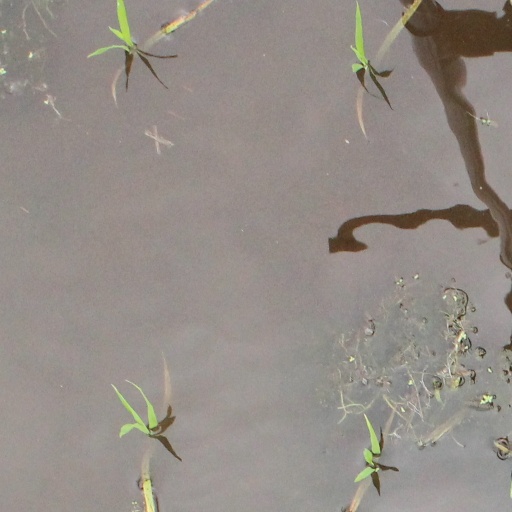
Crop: rice